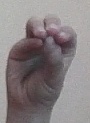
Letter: ha